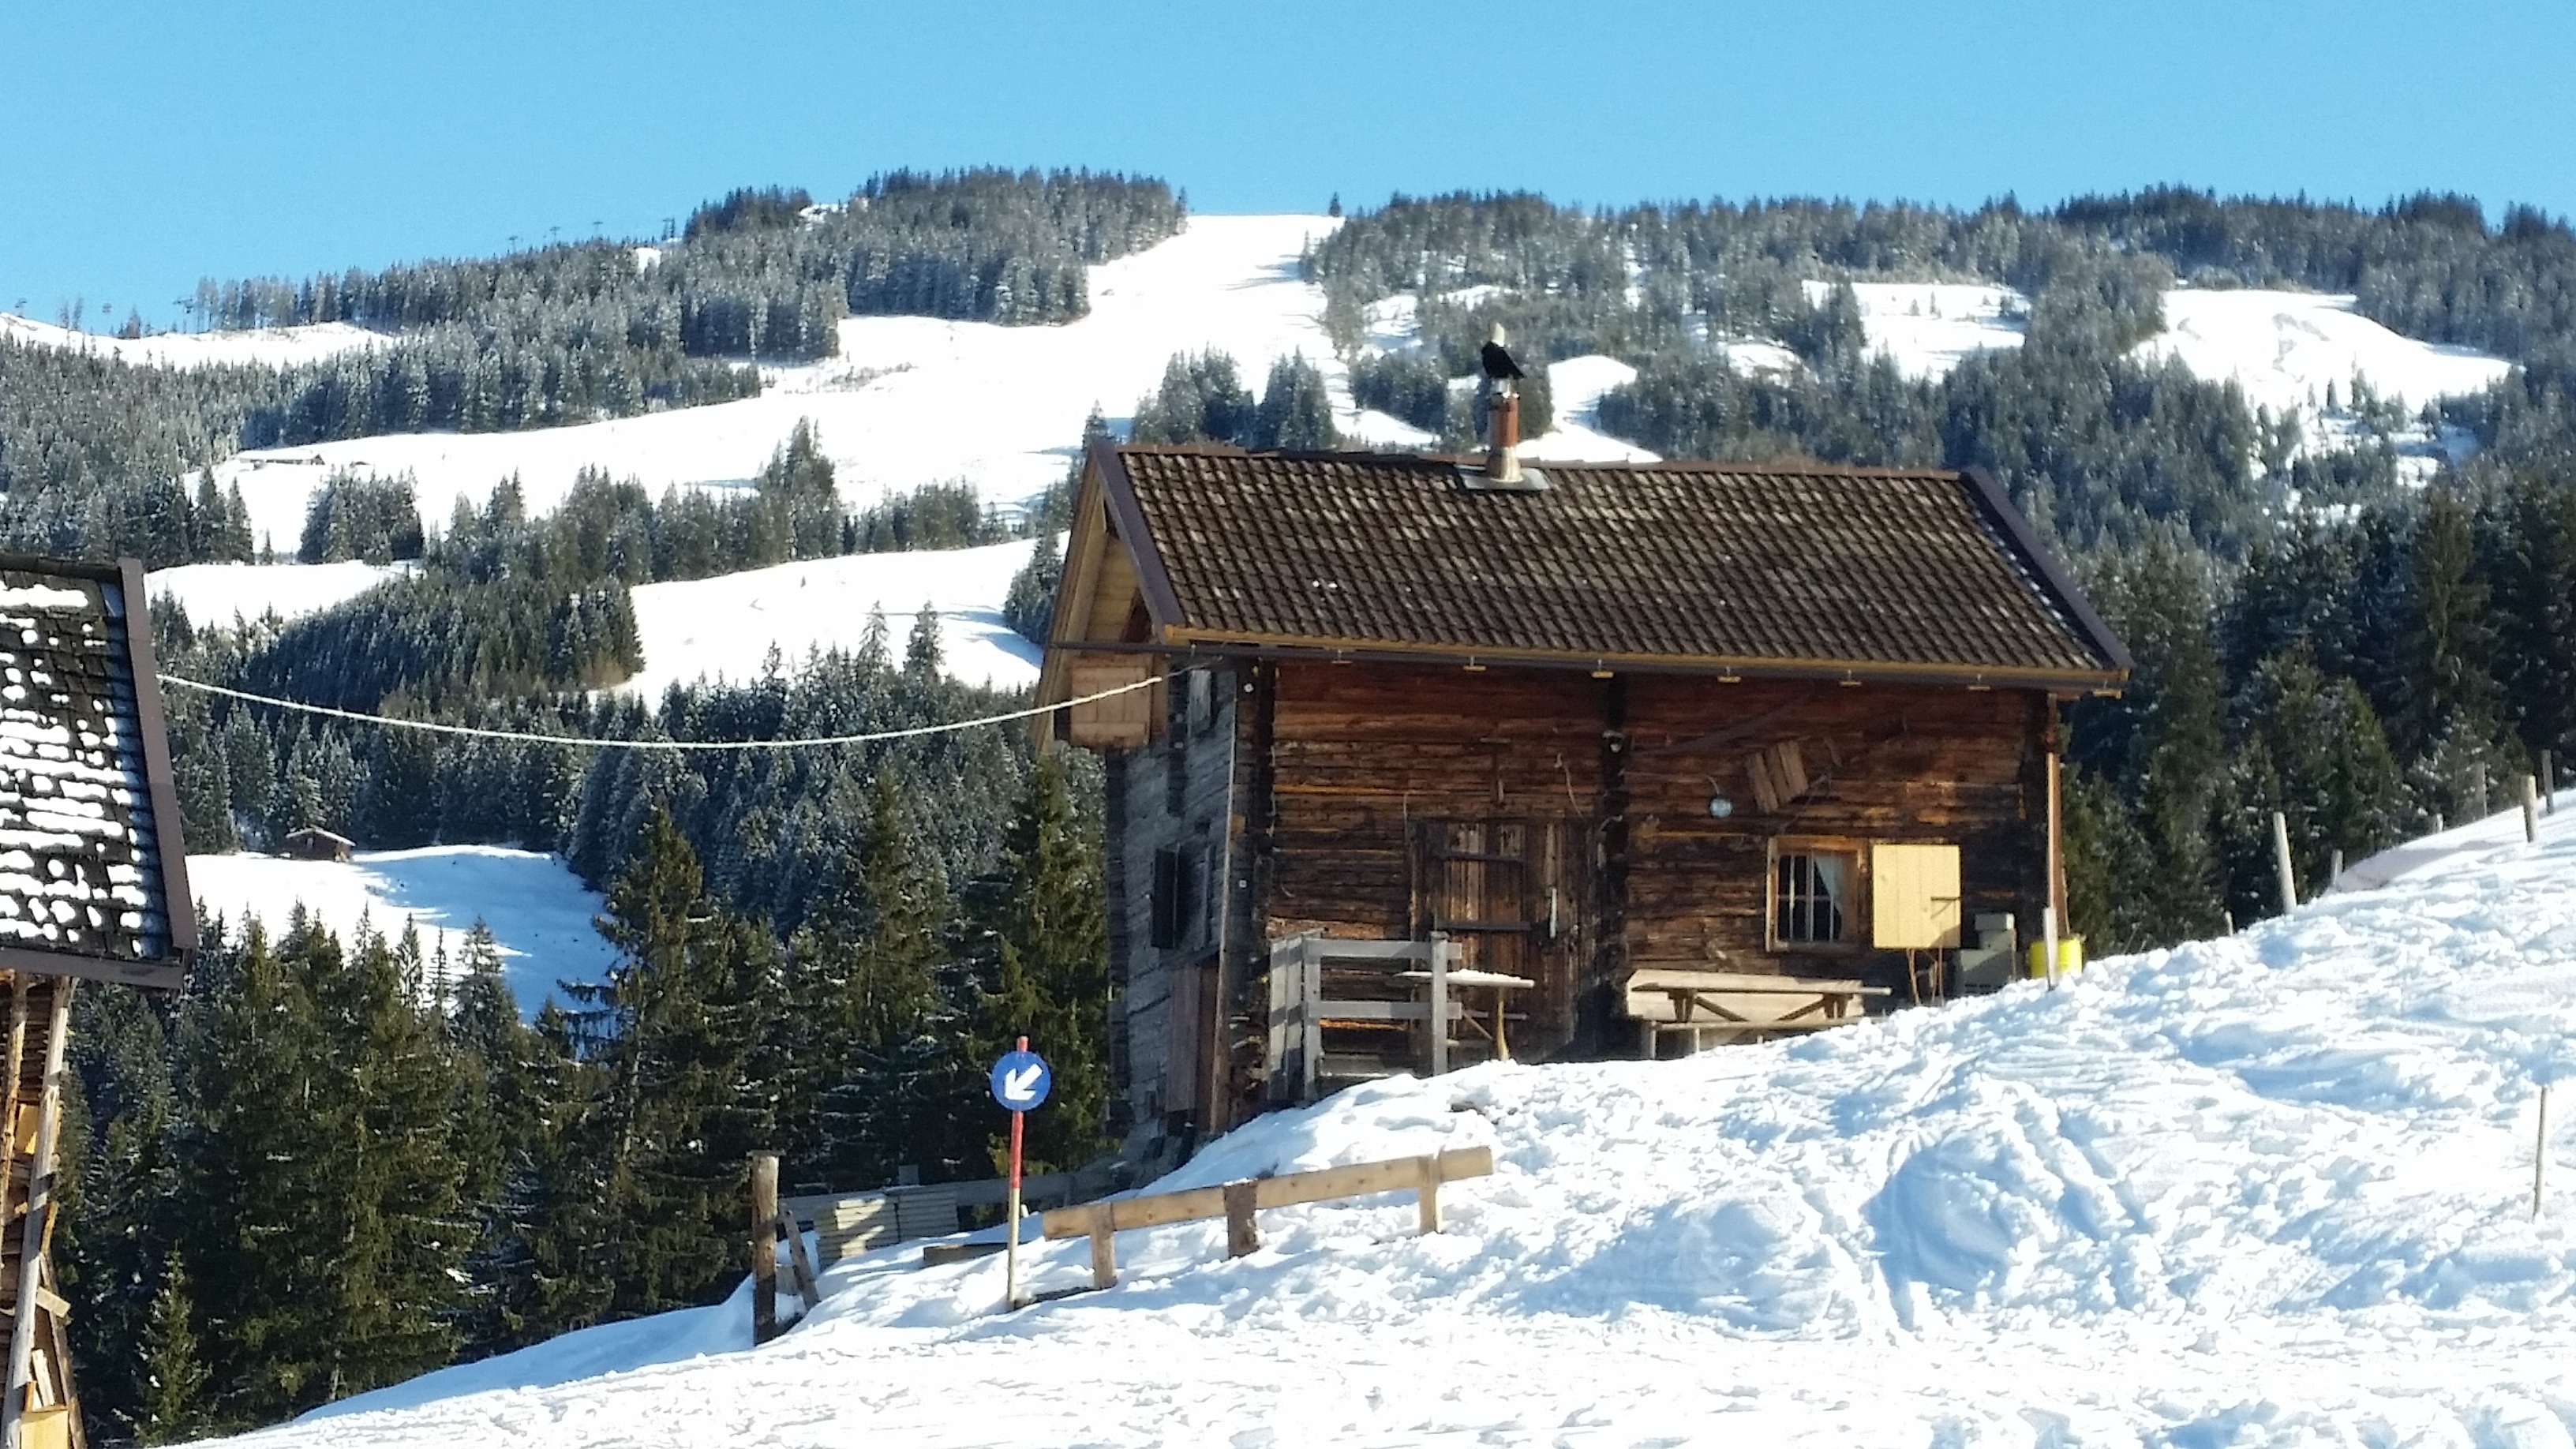
mountainous landforms, resort, mountain range, winter, geological phenomenon, piste, mountain, snow, alps, winter sport, cottage, sugar house, ski equipment, hut